Ramata (film)

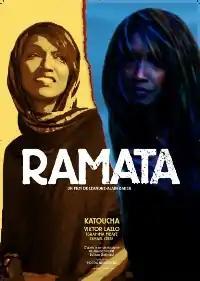

Ramata is a 2007 feature-length fiction film directed by Léandre-Alain Baker and starring the model Katoucha Niane in the title role.